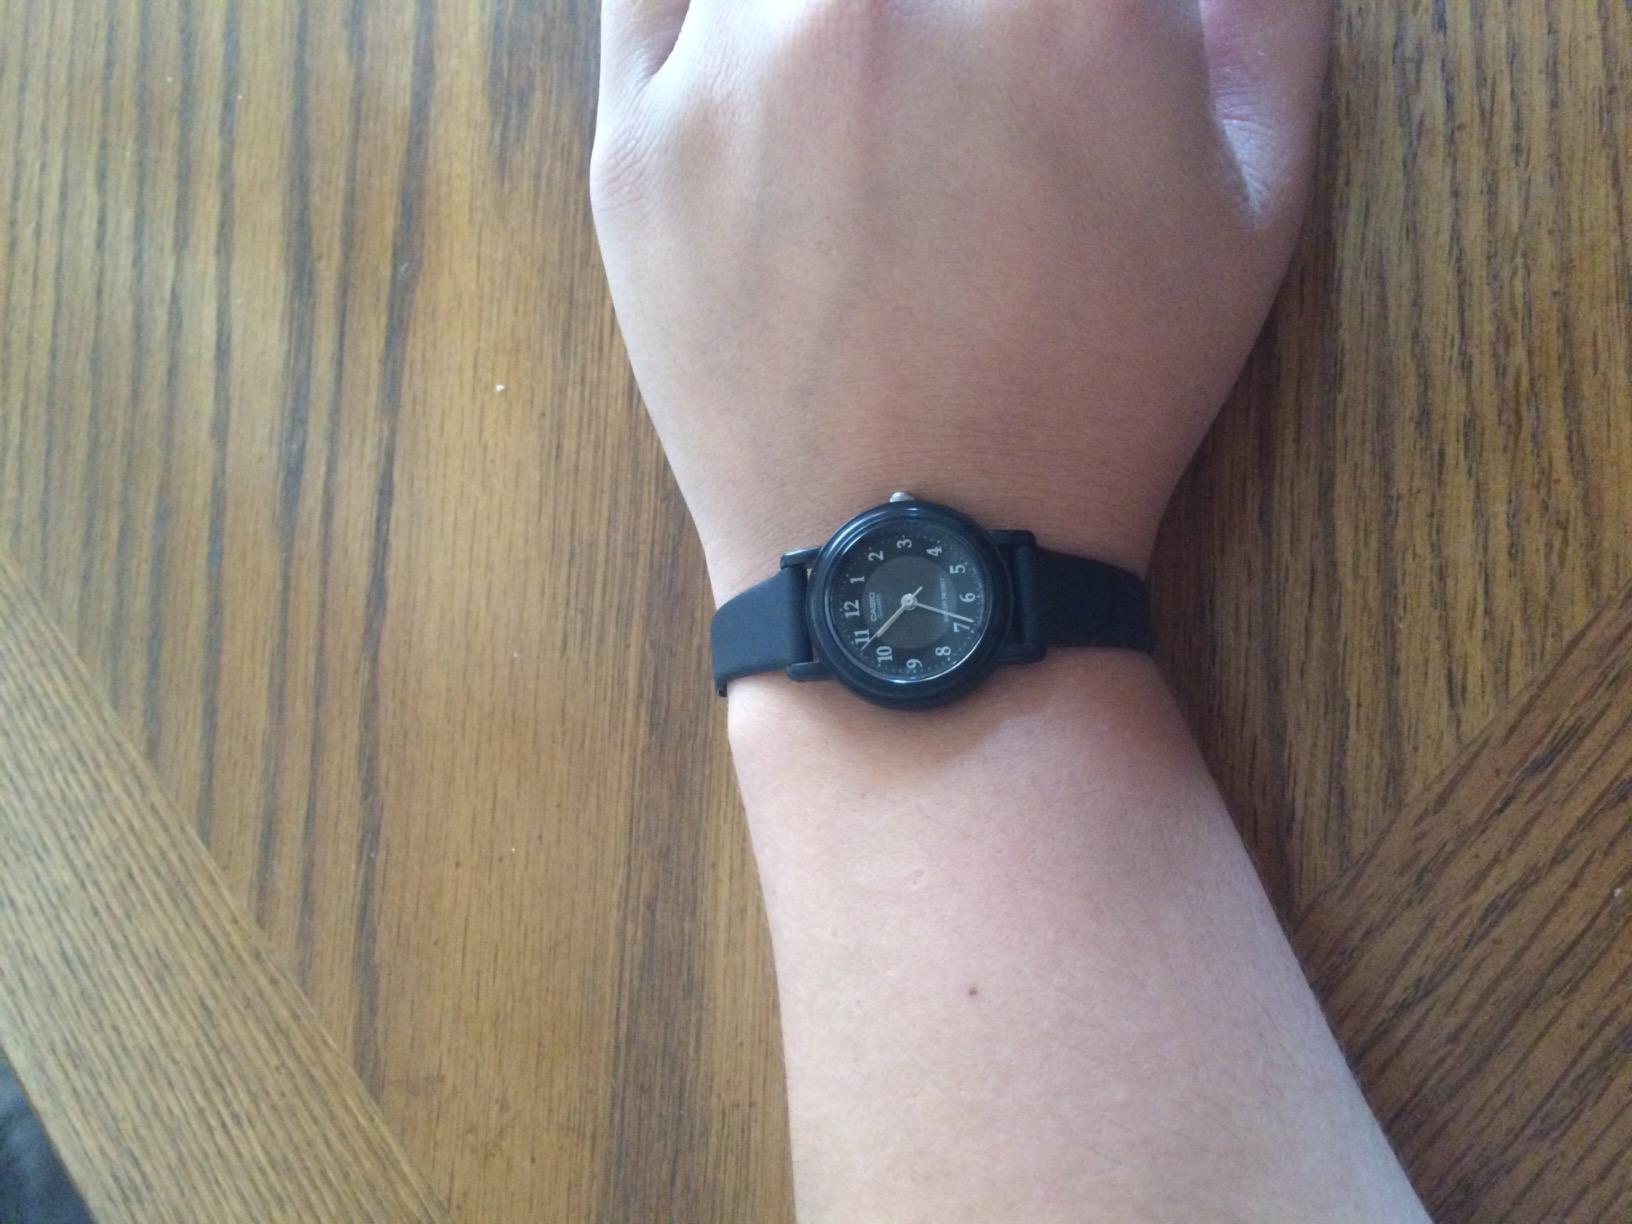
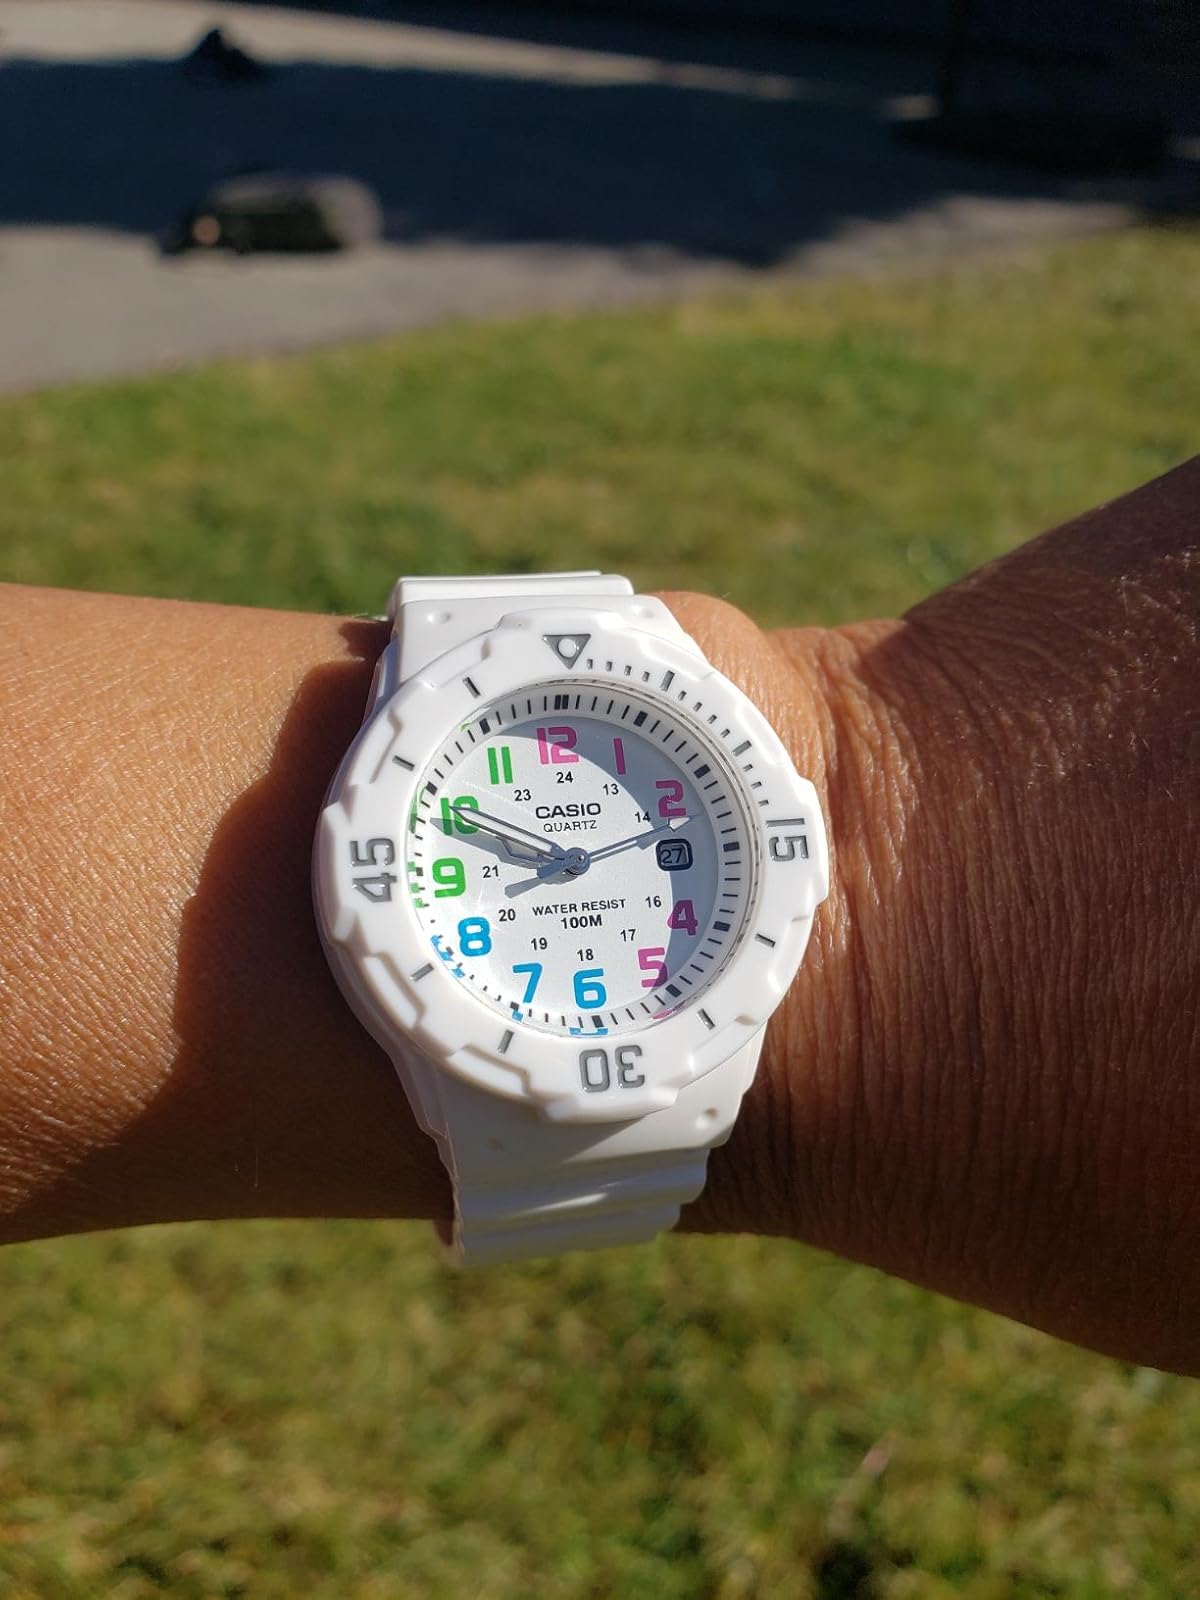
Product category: accessories_watch
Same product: no